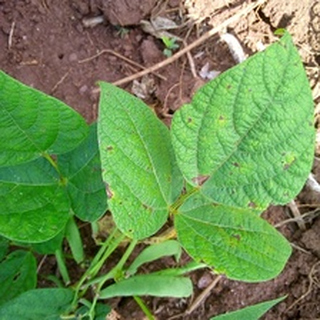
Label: bean_angular_leaf_spot